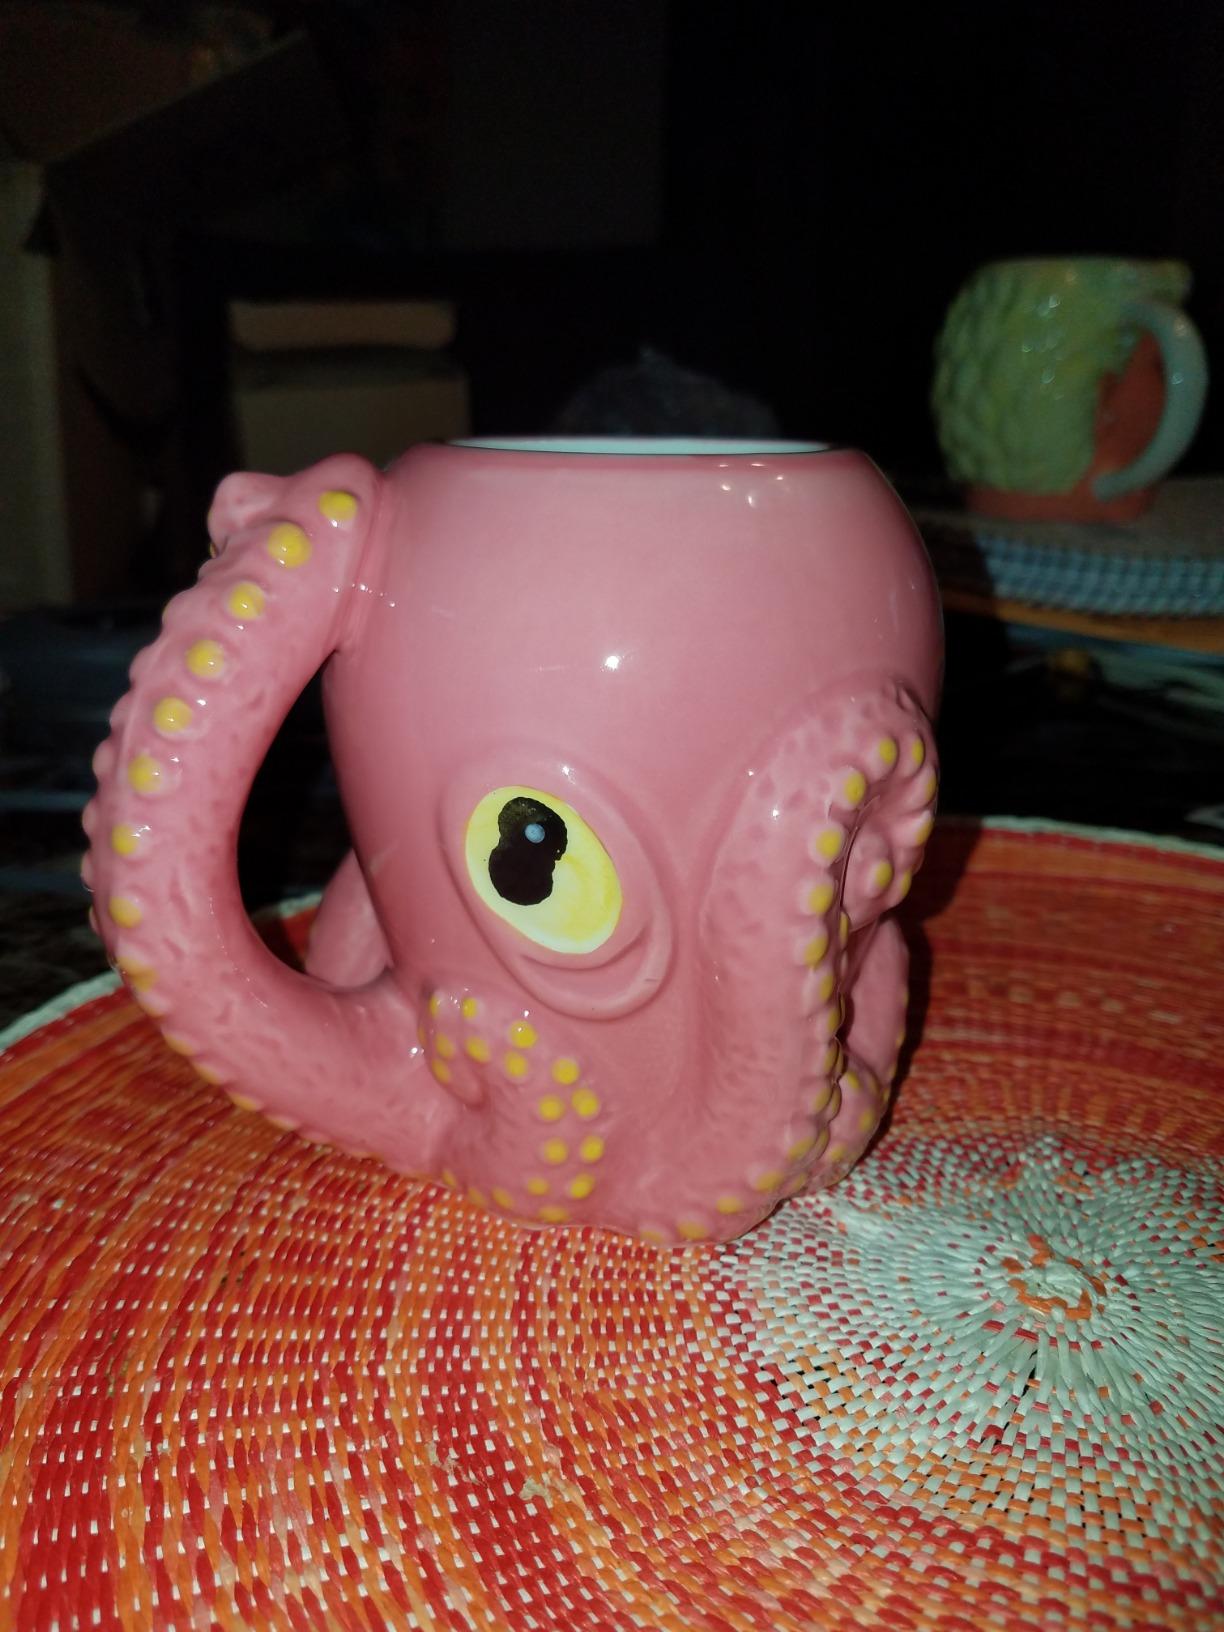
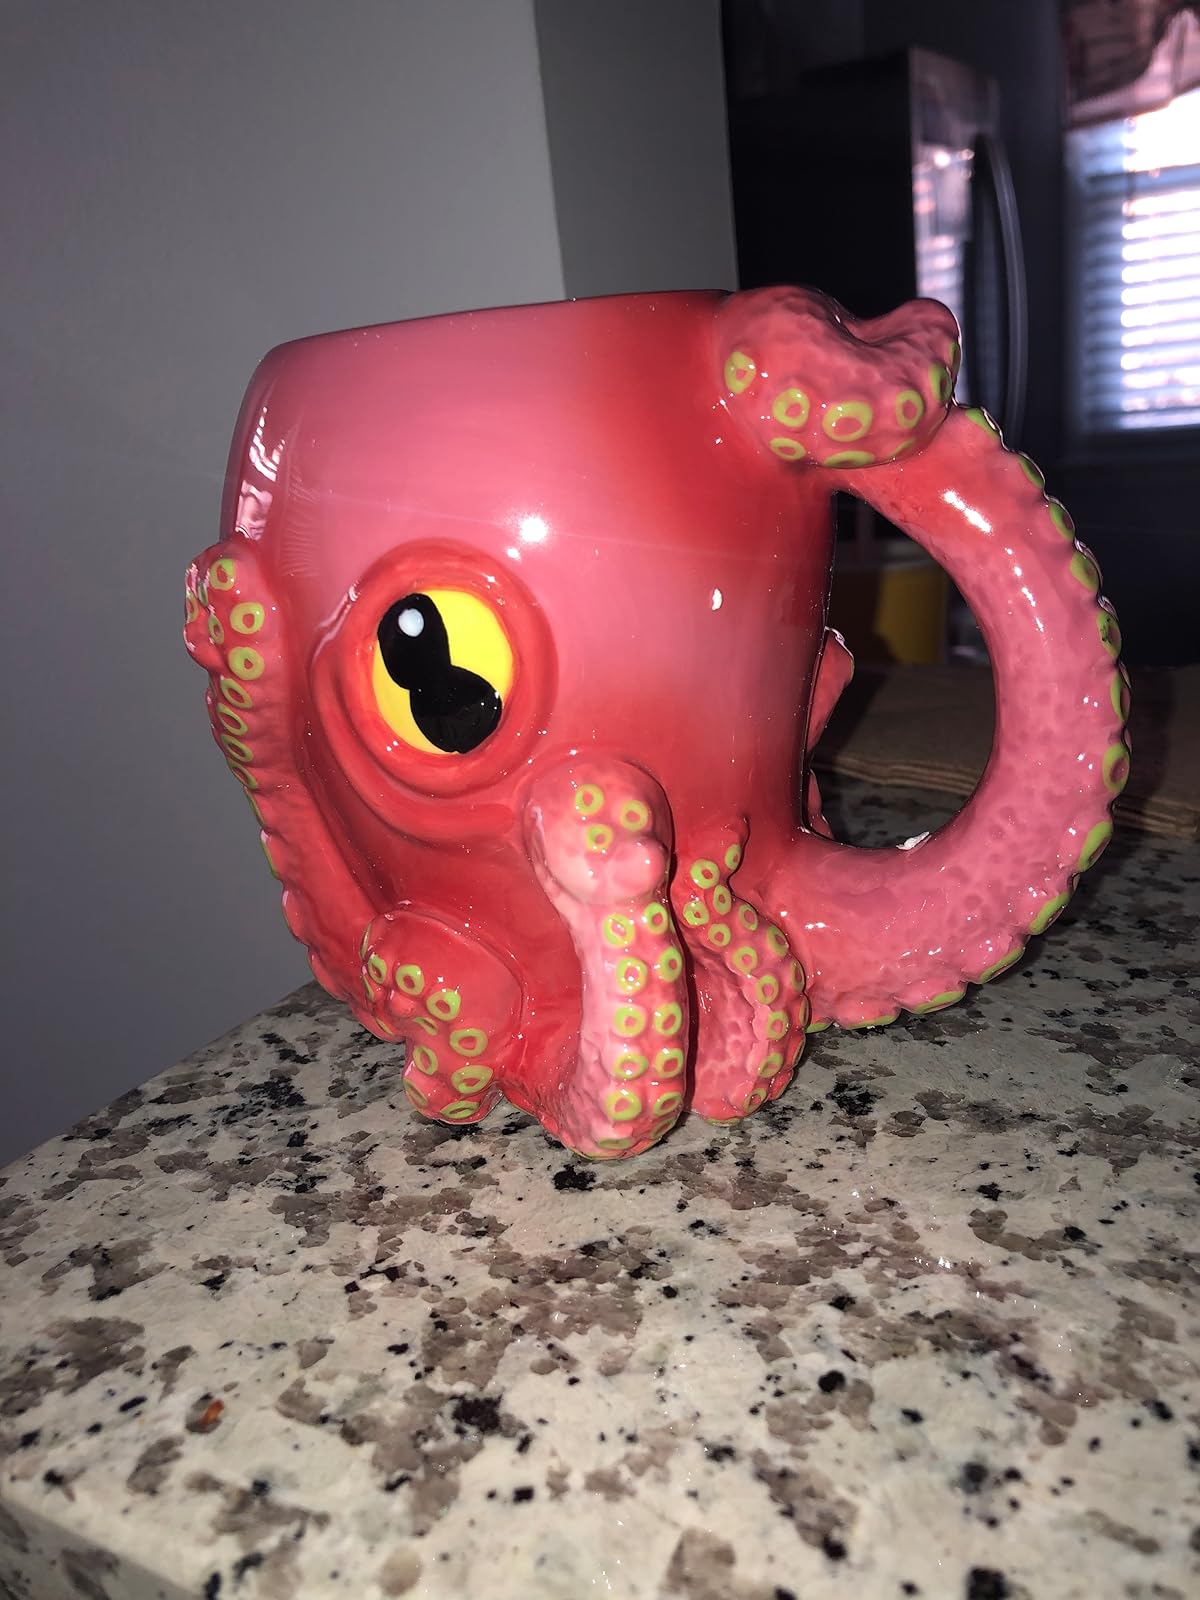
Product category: items_mug
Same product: yes